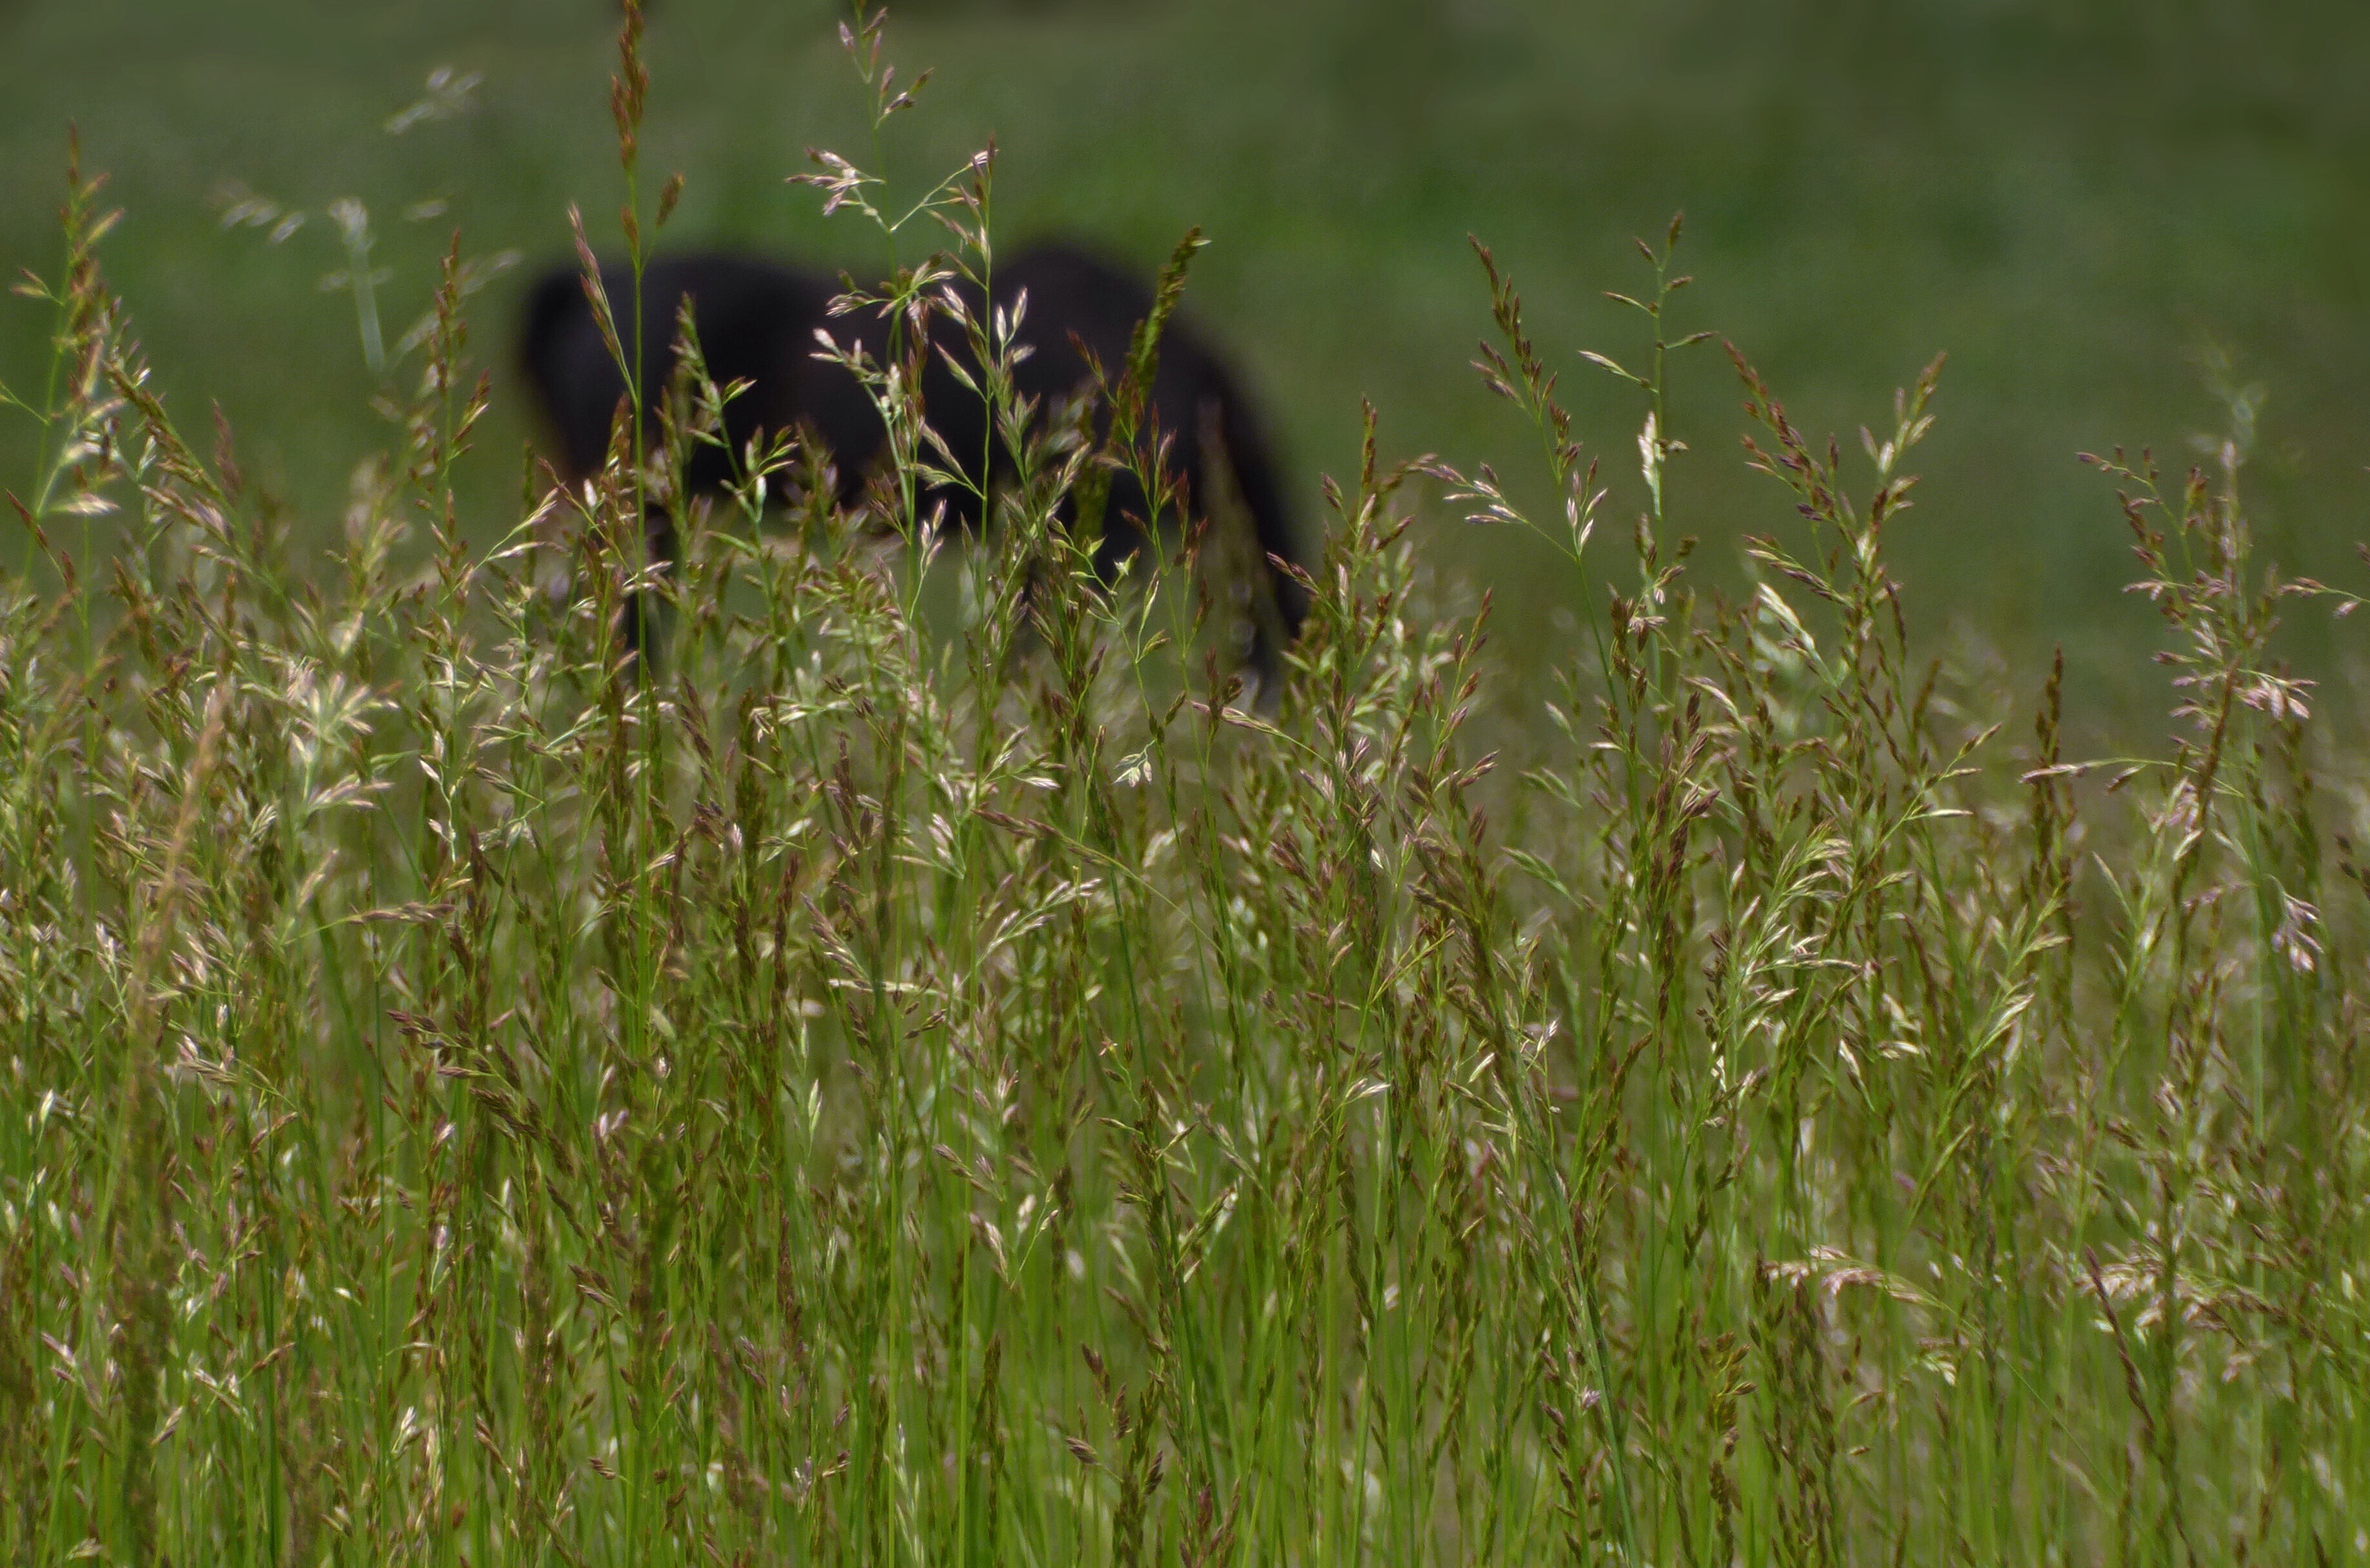
grass, plant, field, lawn, meadow, prairie, flower, wildlife, green, pasture, flora, fauna, grassland, wetland, habitat, ecosystem, fen, natural environment, grass family